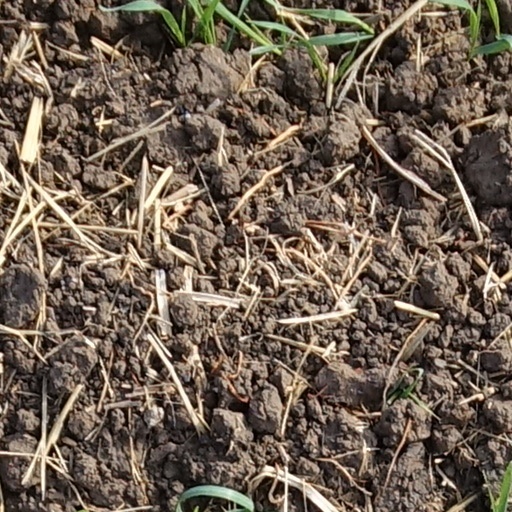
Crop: wheat